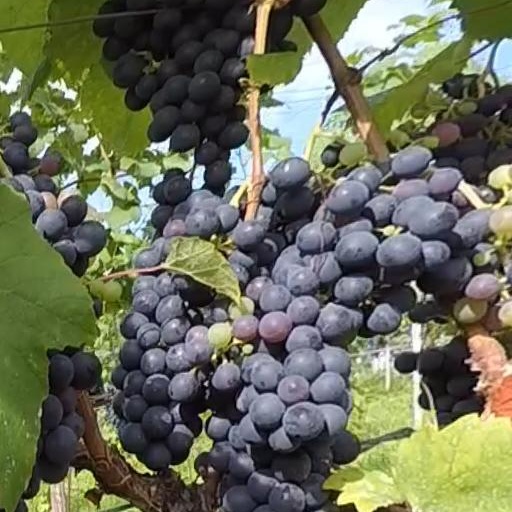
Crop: grape